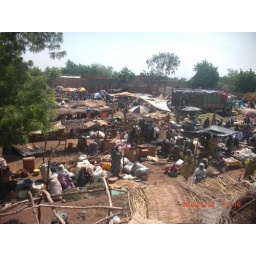
I was standing on a roof in Sofara gazing down on market day